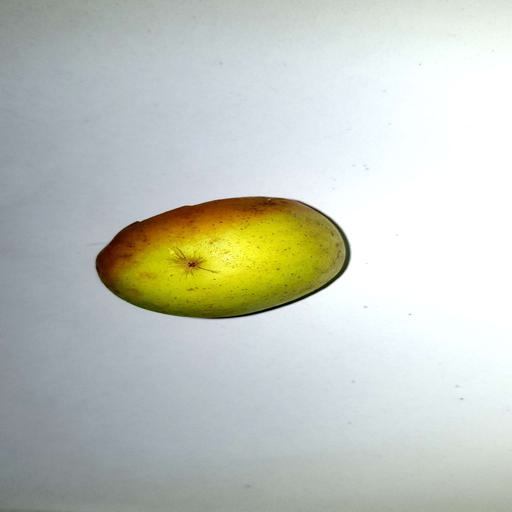
Label: healthy